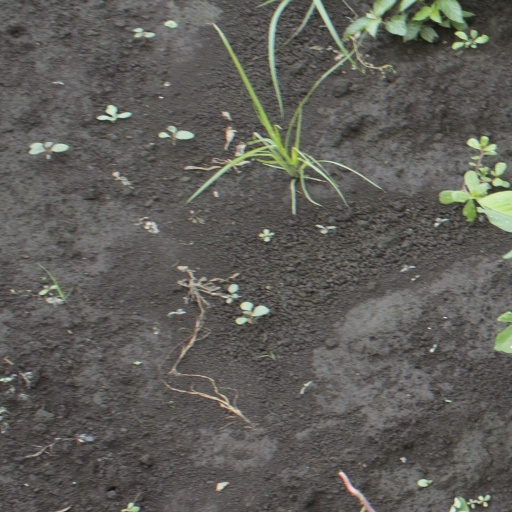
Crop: soybean